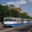
Label: streetcar